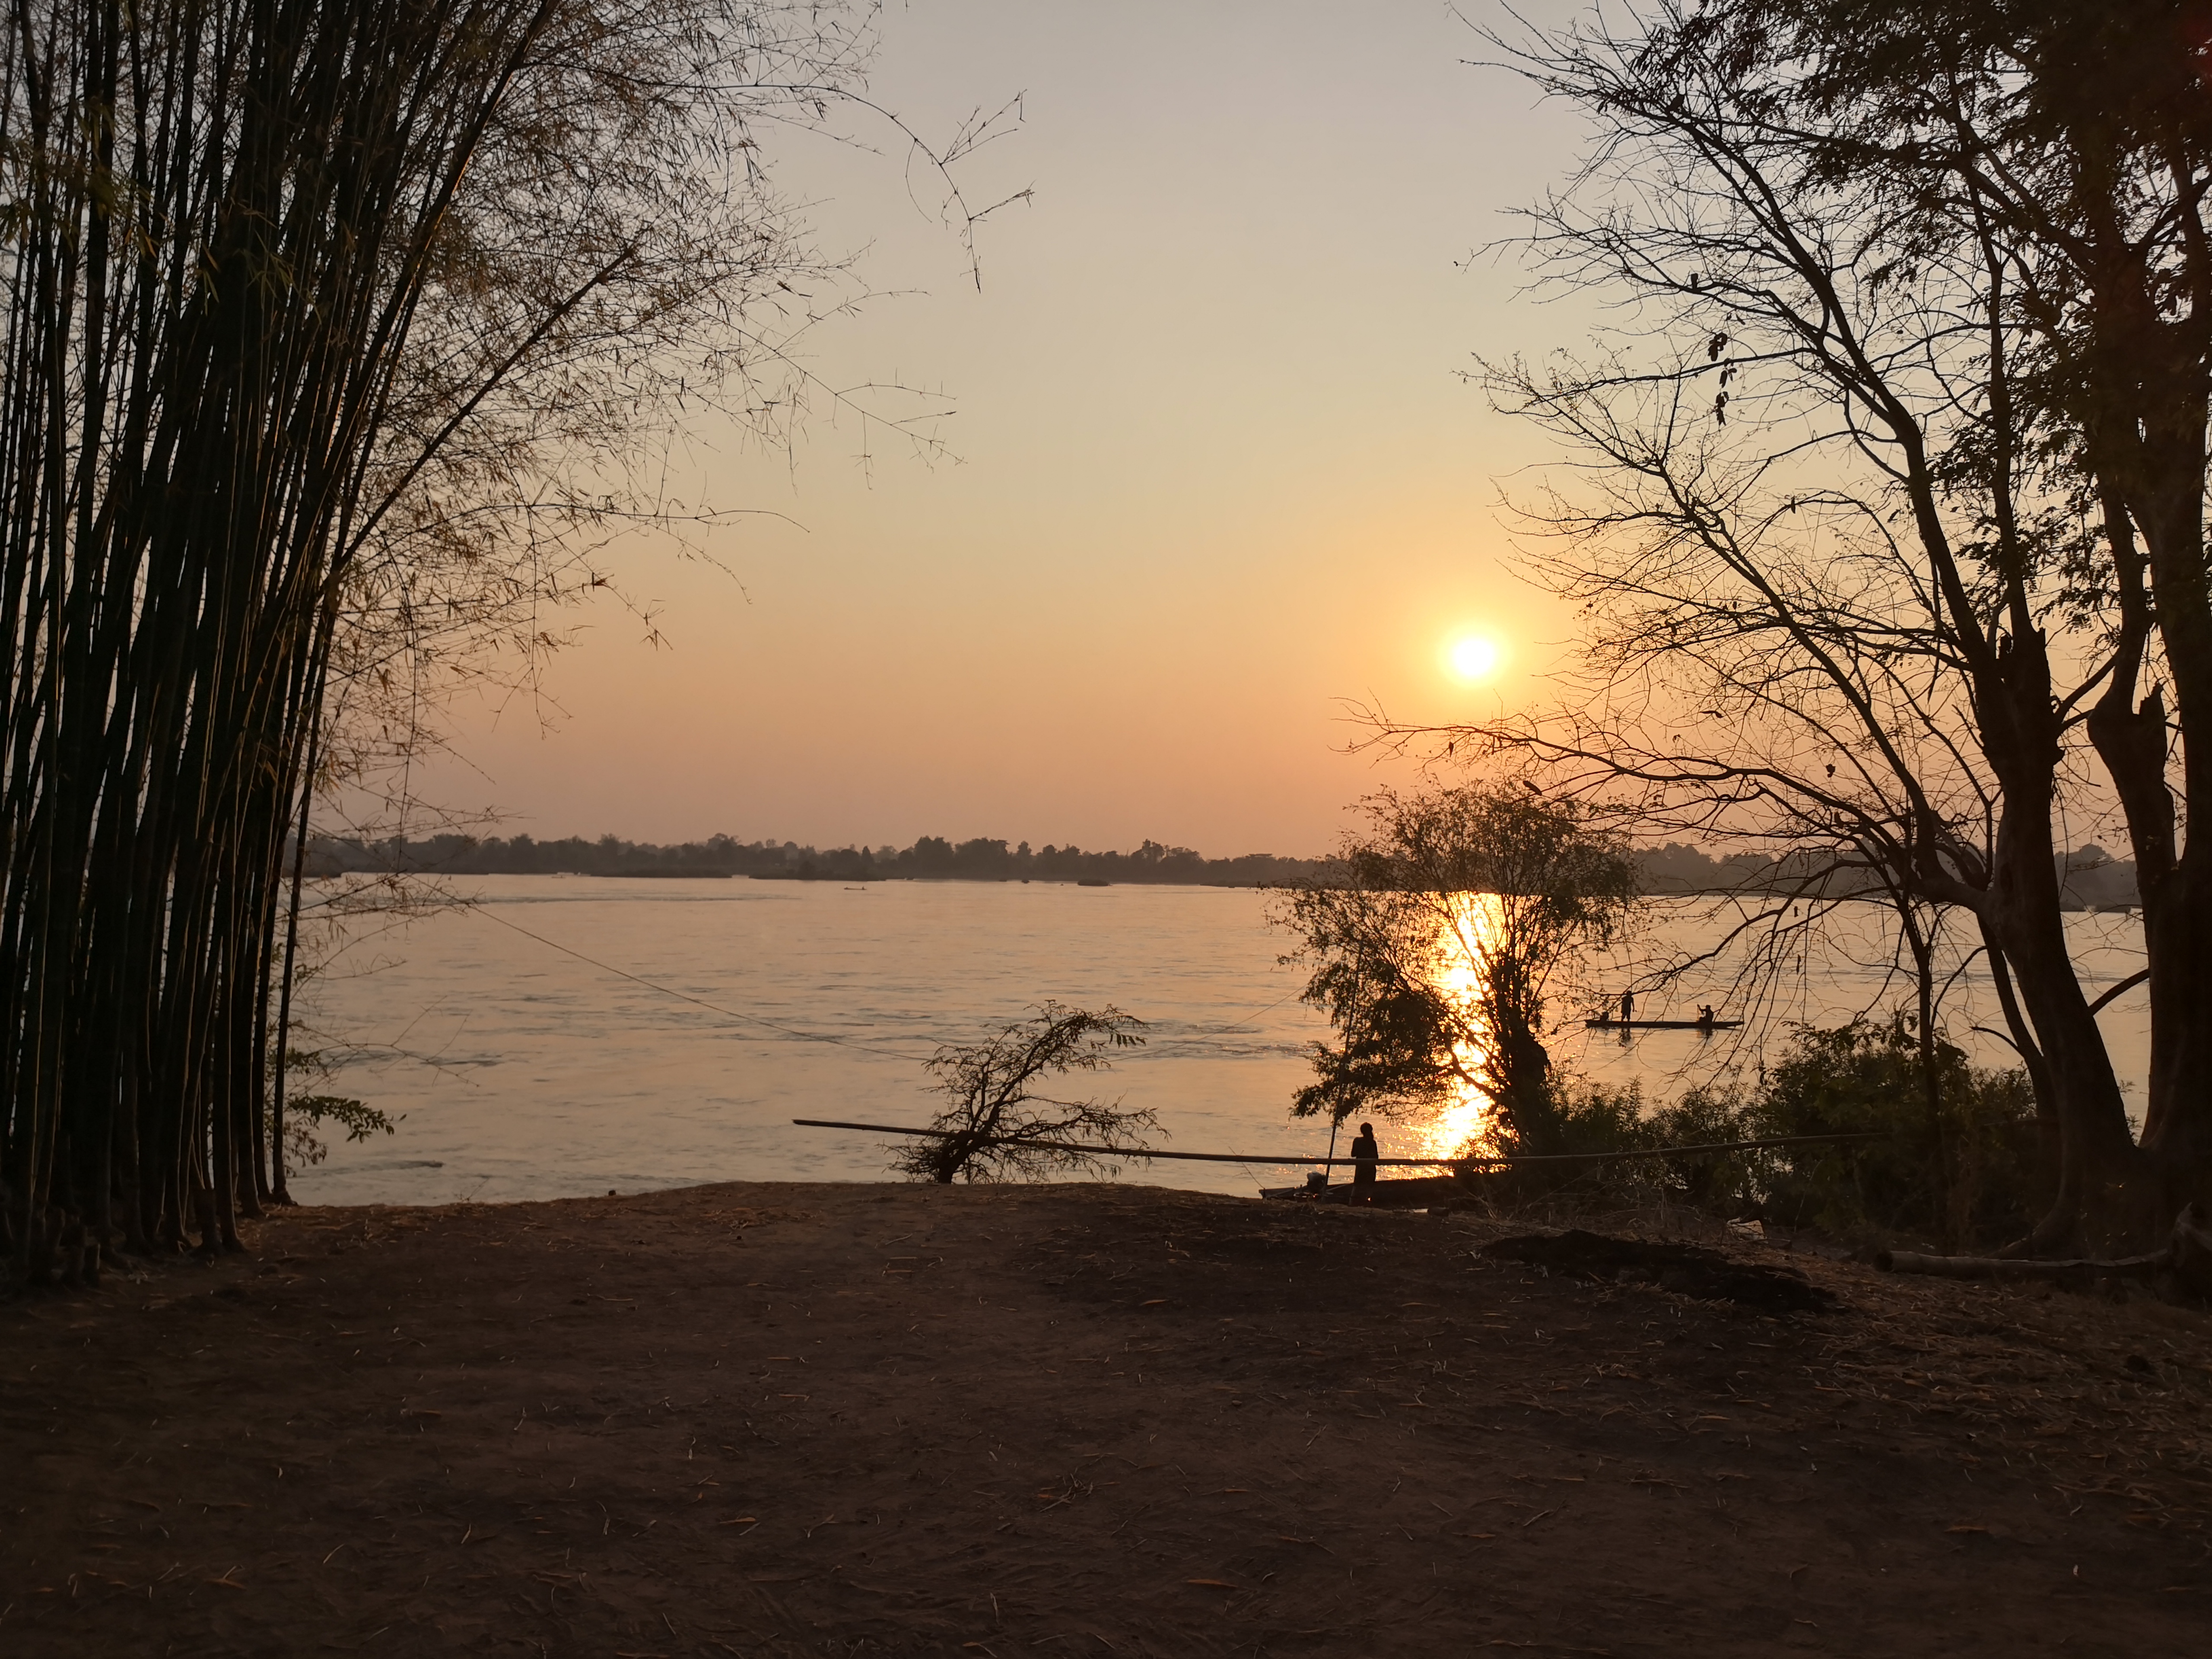
khong, river, sky, nature, water, sun, sunset, tree, natural landscape, morning, sunrise, atmospheric phenomenon, evening, sunlight, bank, branch, horizon, calm, astronomical object, waterway, winter, landscape, dusk, afterglow, reflection, plant, heat, cloud, lake